Sumatindra Tirtha

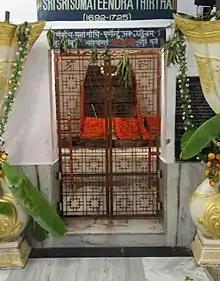
The tomb or "Brindavana" of Sumatindra Tirtha in Srirangam

Sumatindra Tirtha (c. 1692c. 1725) was a Dvaita scholar and the 20th pontiff of the Madhva matha at Kumbakonam (also known as Raghavendra Matha). Succeeding Surindra Tirtha in 1692, Sumatindra extended the reach of the matha from Kumbakonam to Thanjavur, Madurai and Srirangam. Through his travels and a close association with the royalty, Sumatindra was able to proliferate the principles of Dvaita in the Tamil region. An accomplished scholar and poet, he has authored numerous works on poetics, drama and music as well as commentaries on "Vedanta".